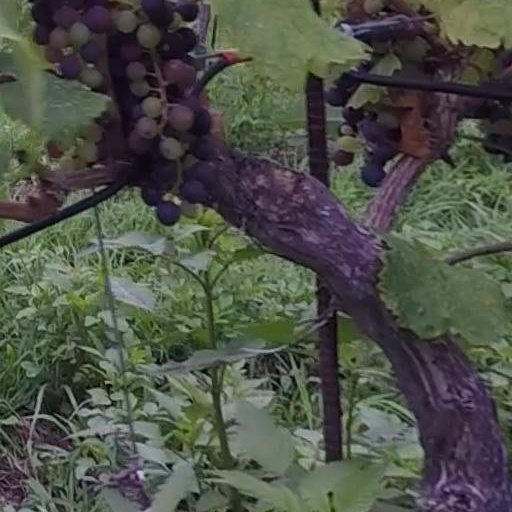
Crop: grape